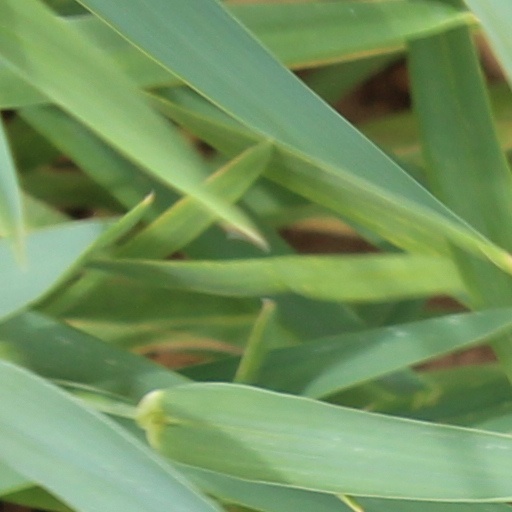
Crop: wheat